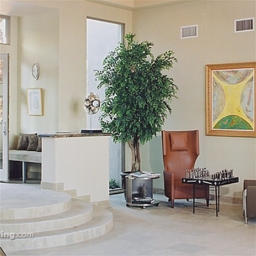
Room type: livingroom